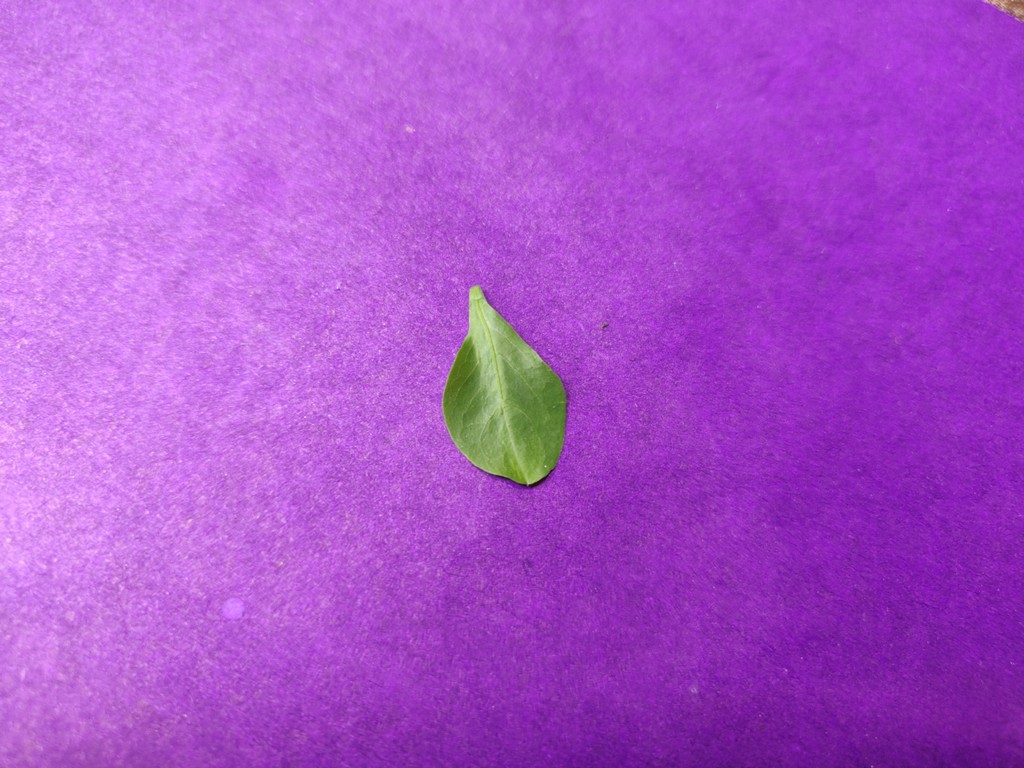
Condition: Healthy
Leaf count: single
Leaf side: front